Victoria Pendleton

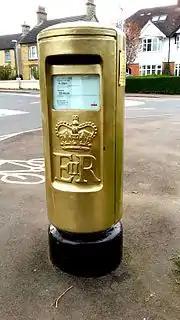
Gold postbox in honour of Pendleton in Stotfold

Pendleton featured on the cover of the July 2009 issue of men's magazine "FHM". She featured in the January 2012 issue of "Harper's Bazaar" magazine. In February 2012, Halfords released a Pendleton branded range of women's bikes including the Somerton (a city bike), the Initial (a road bicycle) the Brooke and the Dalby (both hybrid bikes) on which Pendleton herself had worked as a design consultant. She was a "brand ambassador" for Pantene hair-care products in the advent to London 2012. She was the subject of a BBC television programme which first aired in July.